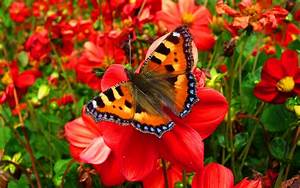
Label: farfalla